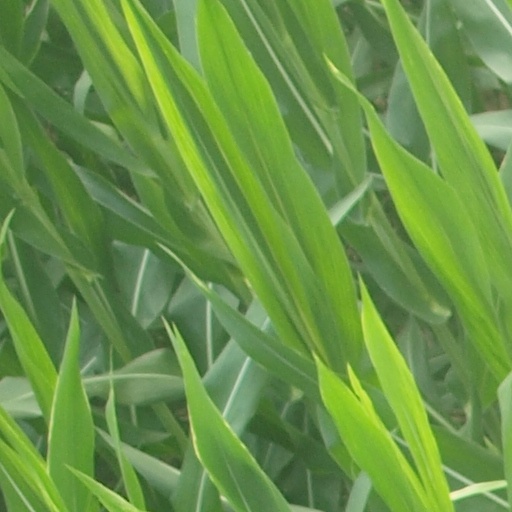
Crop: maize; corn